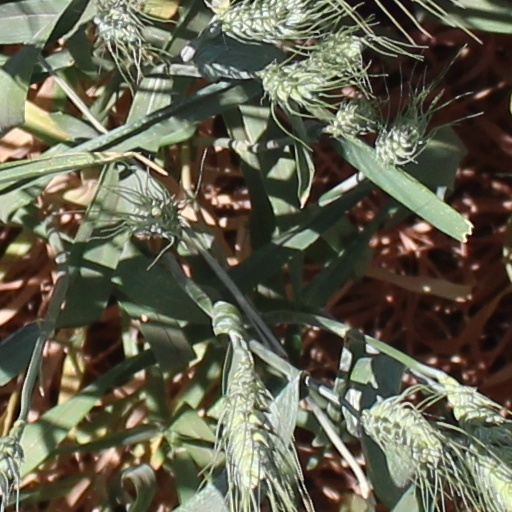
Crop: wheat